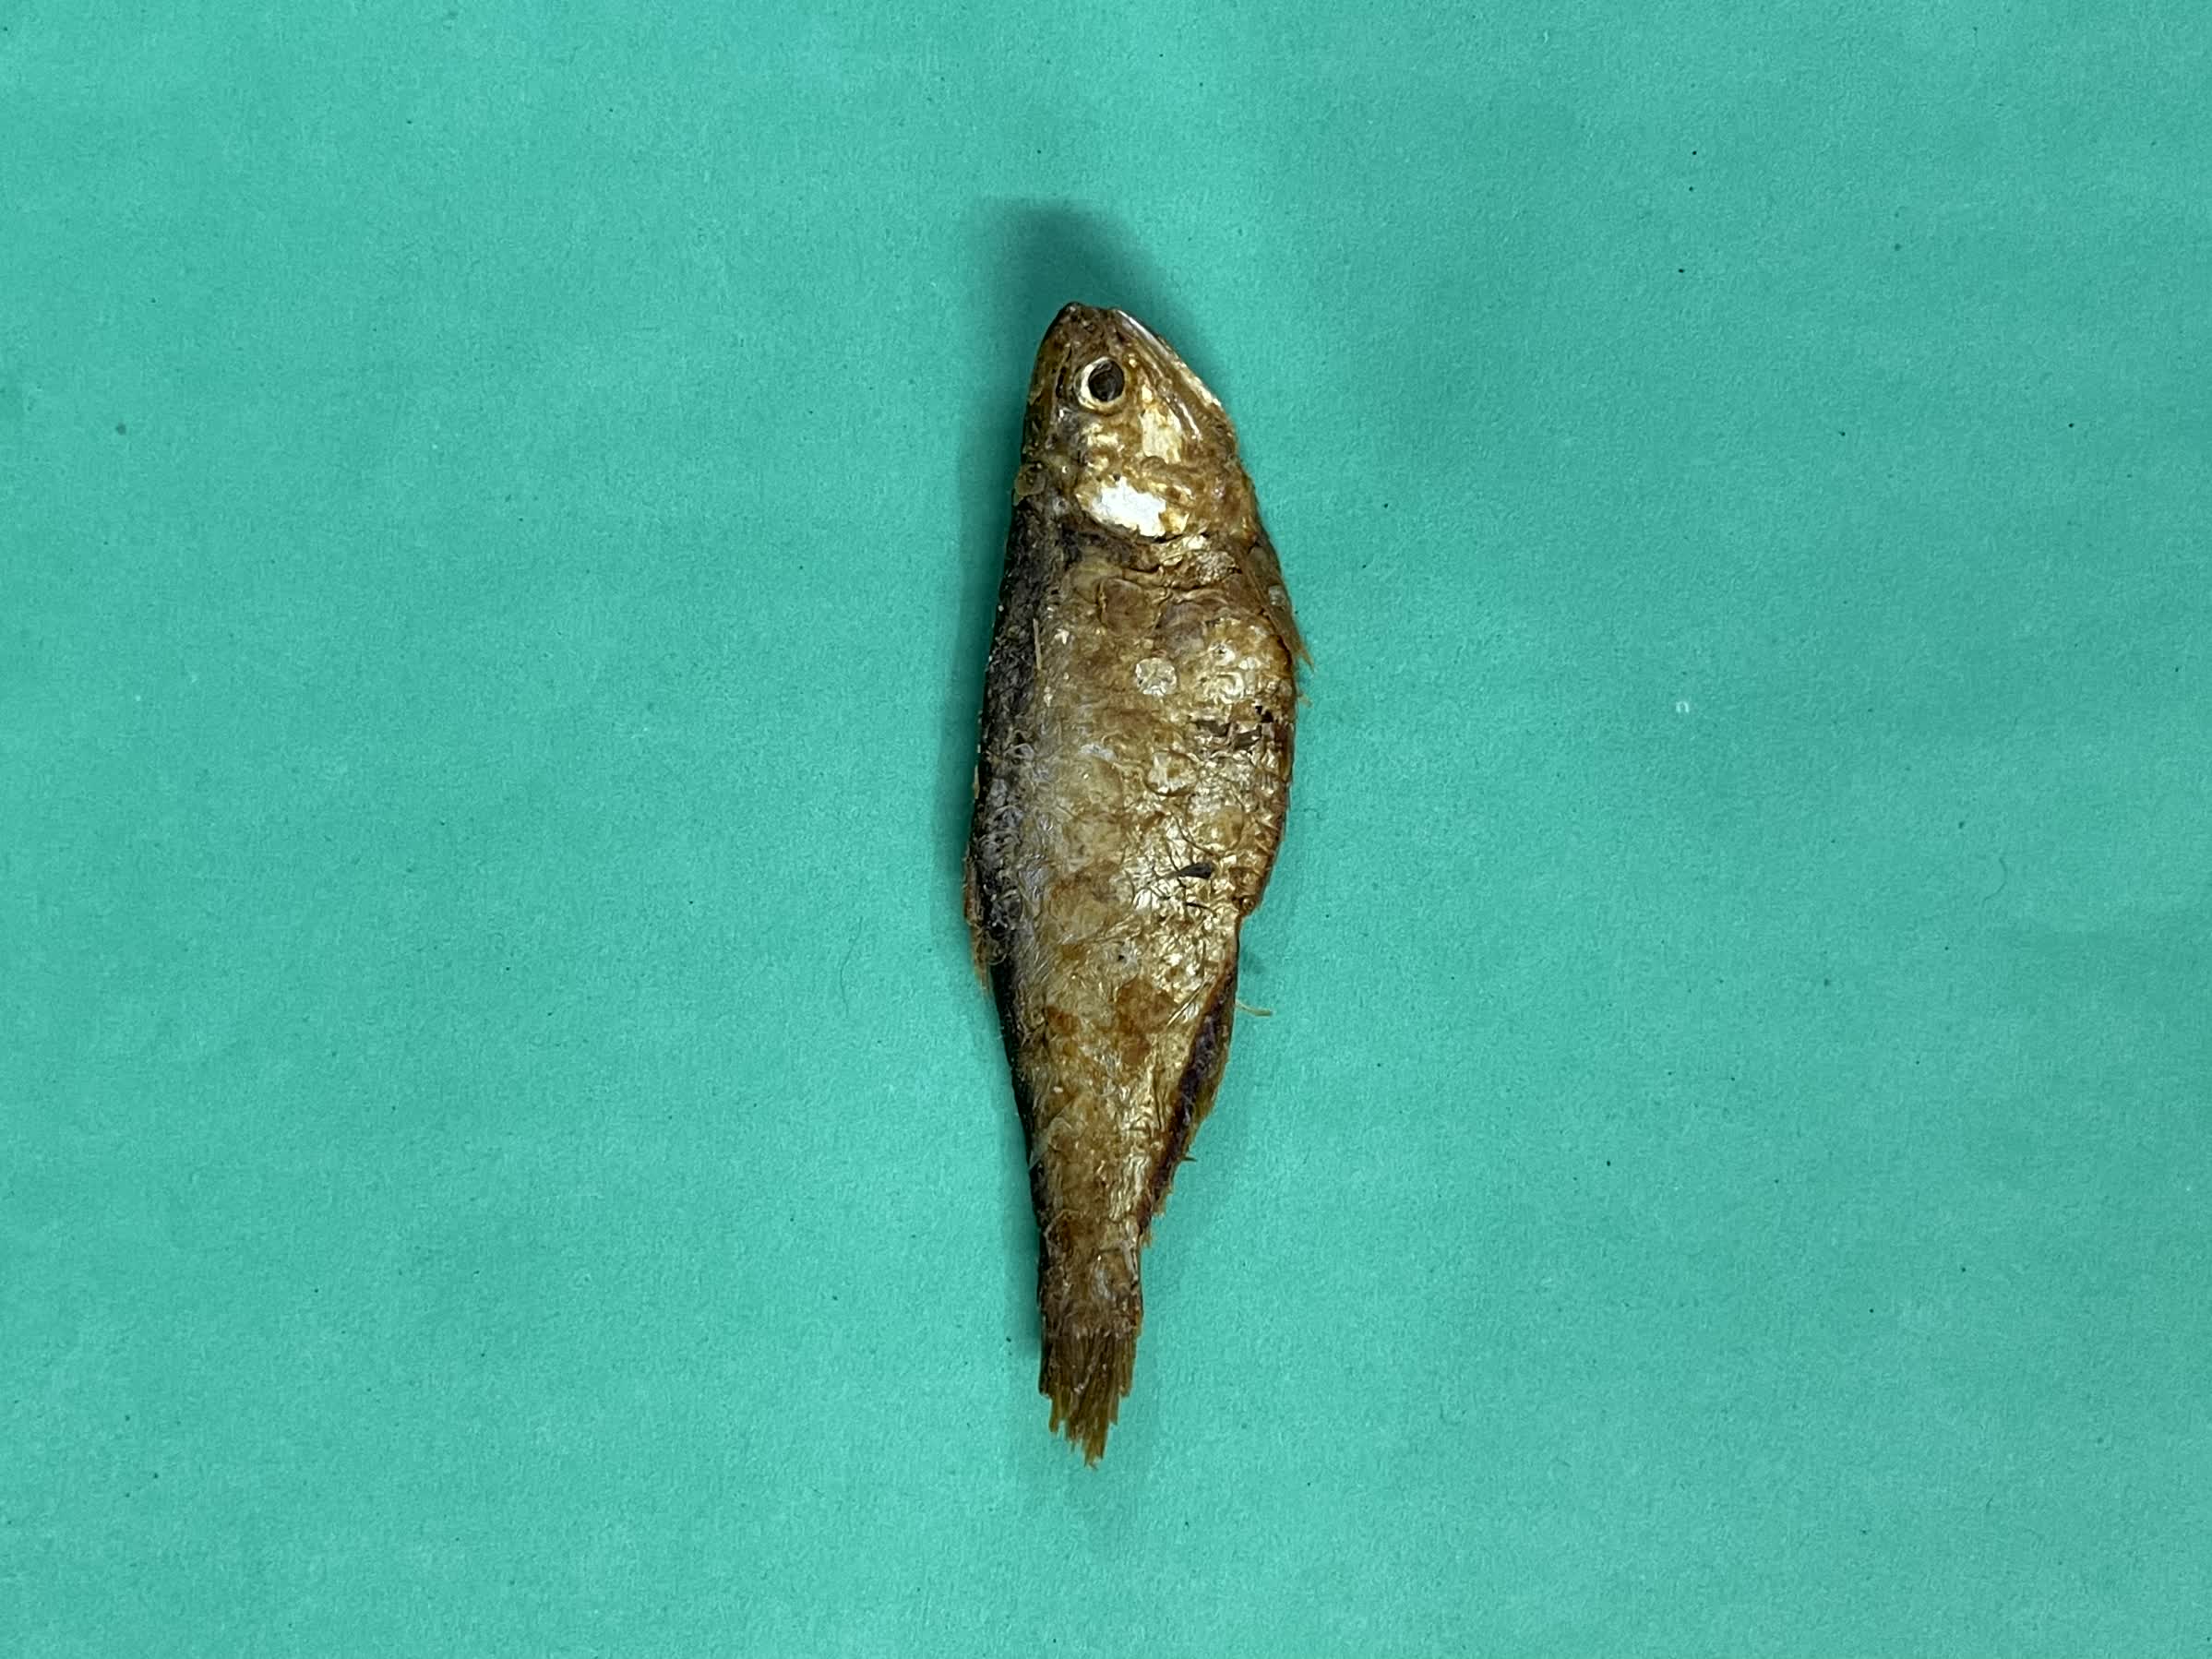
Species: Bashpata